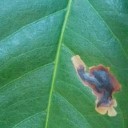
Label: Miner